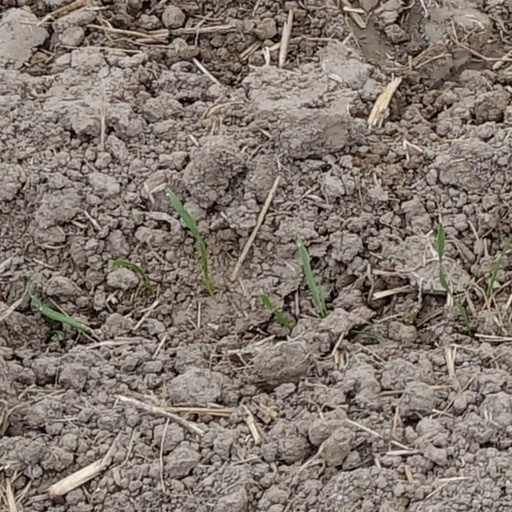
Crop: wheat